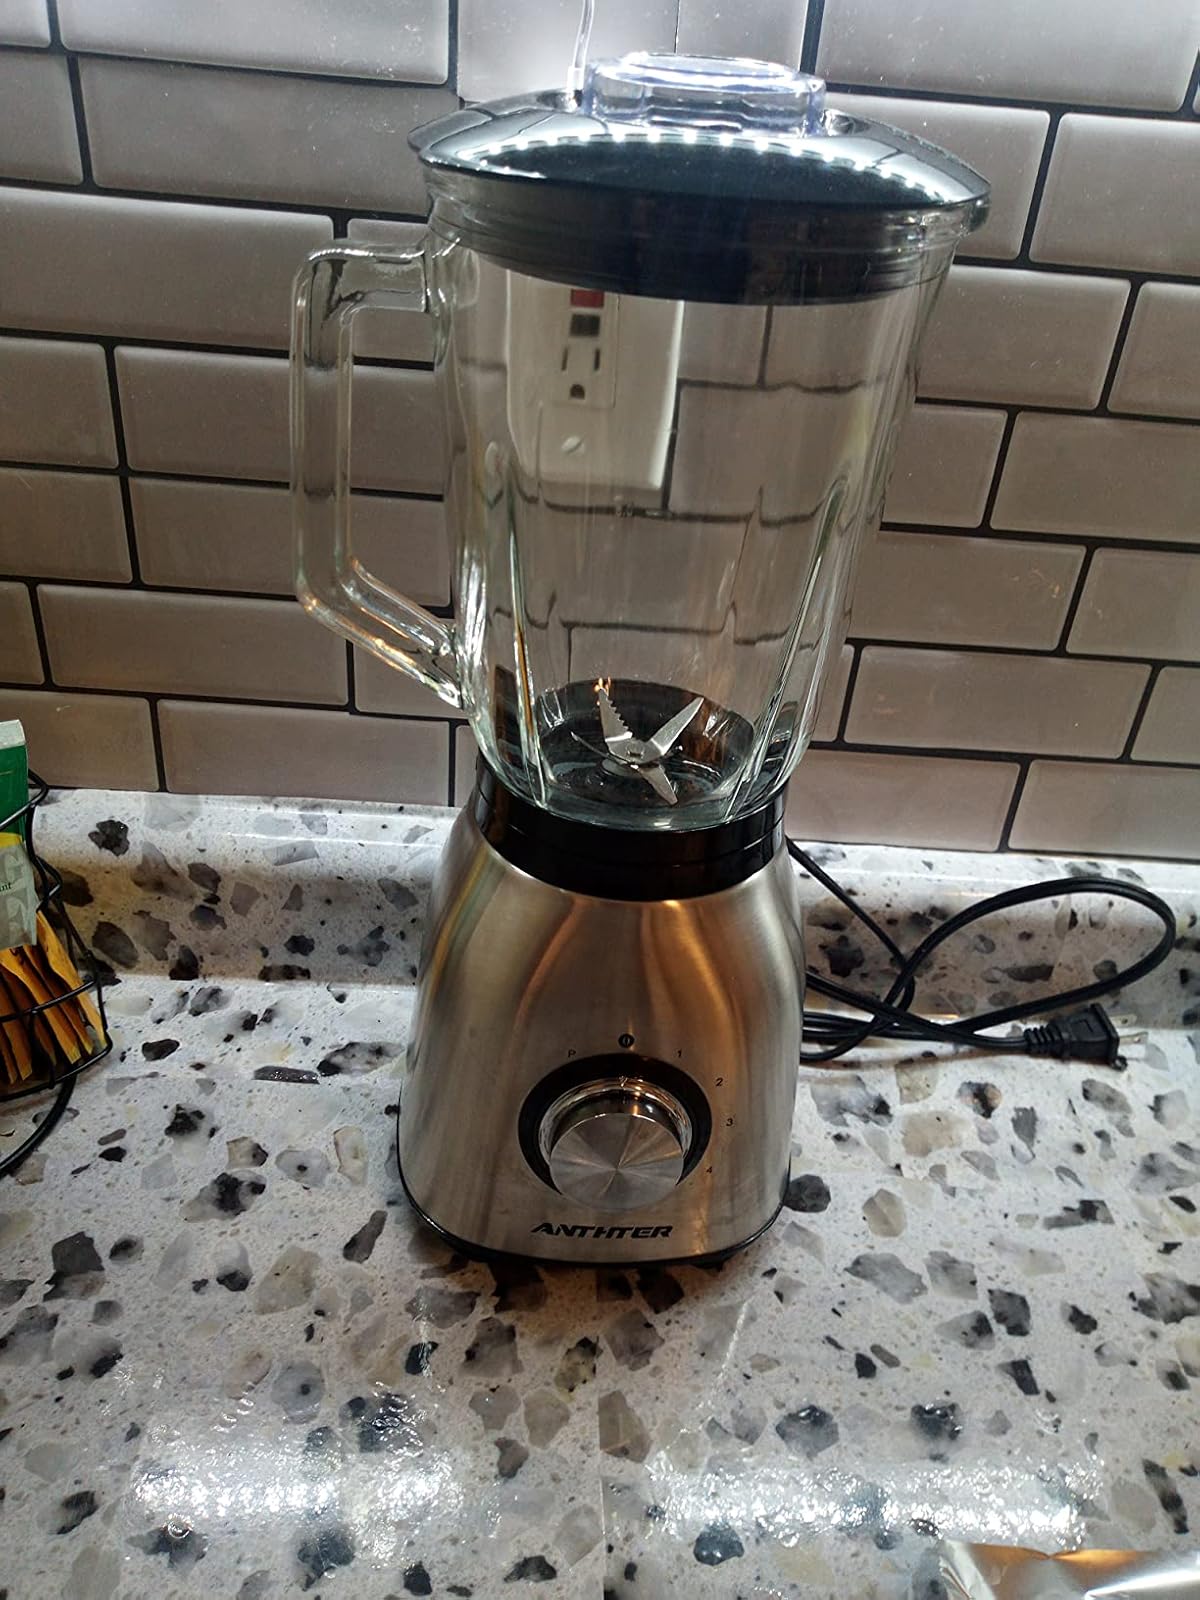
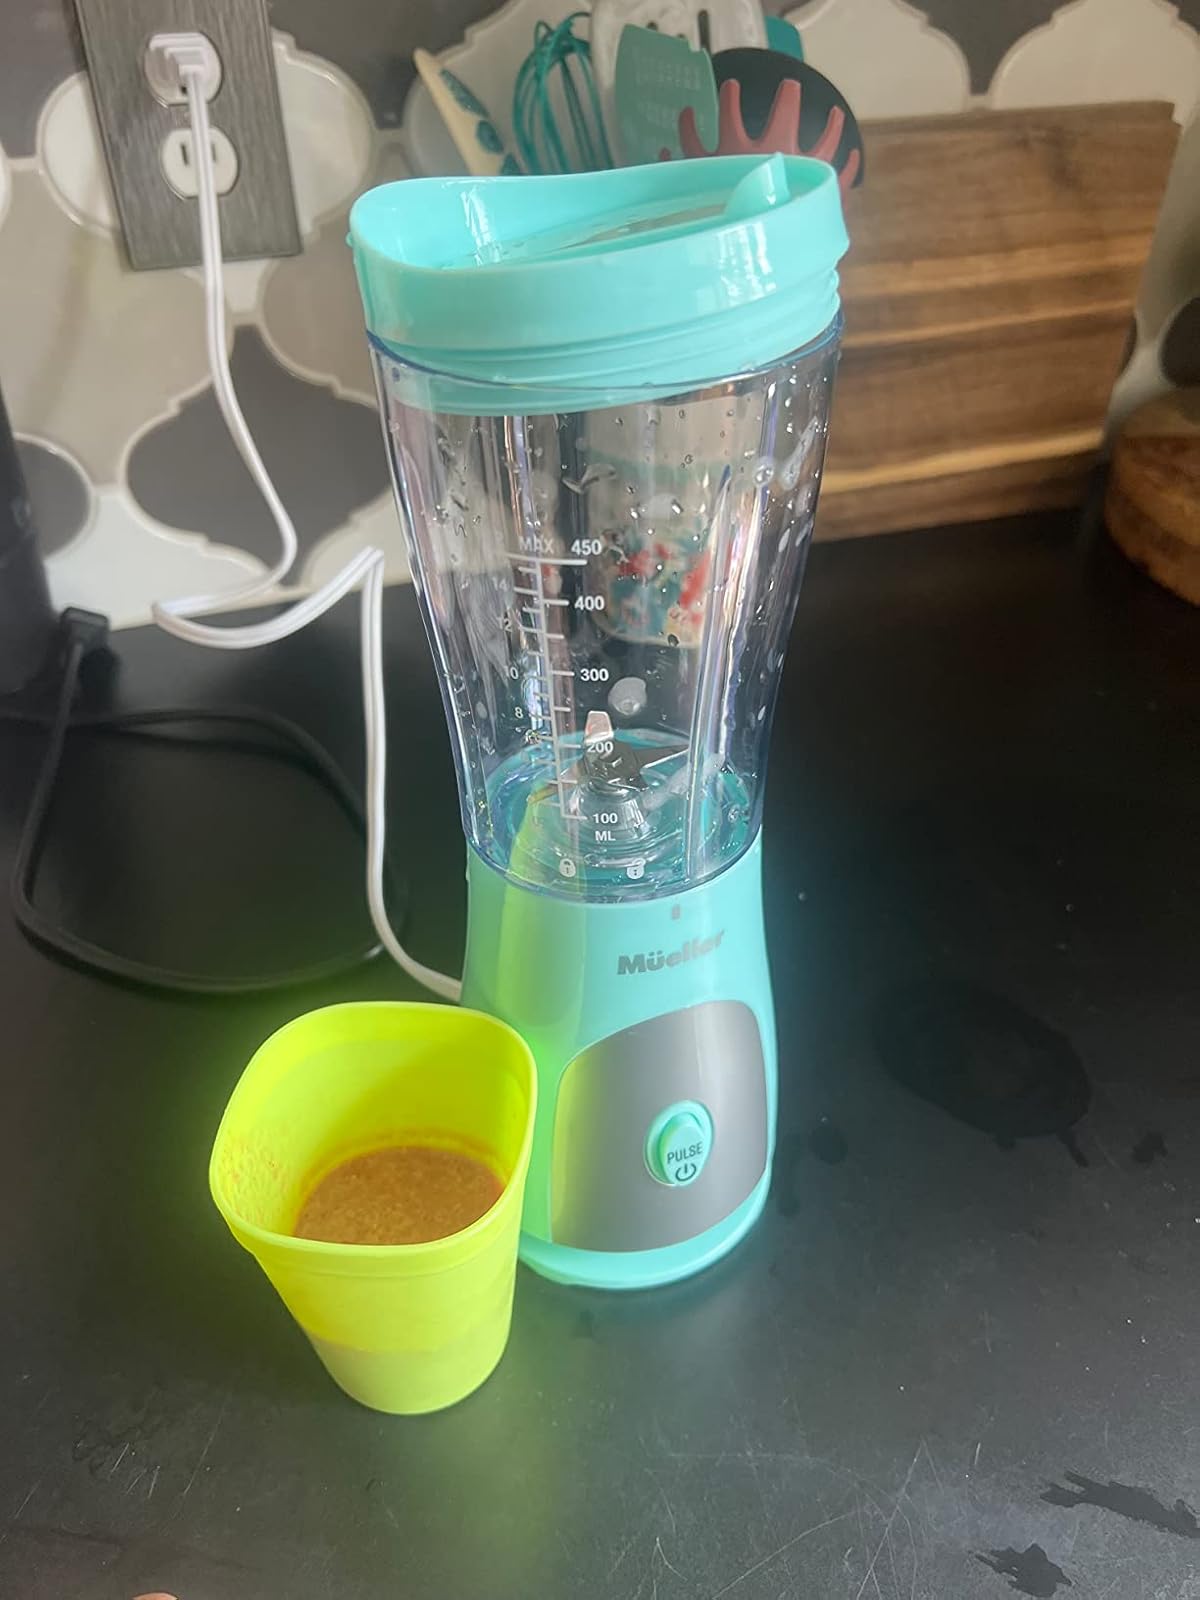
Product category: items_blender
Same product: no